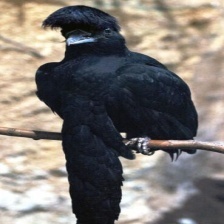
Species: UMBRELLA BIRD
Scientific name: CEPHALOPTERUS